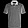
Label: T - shirt / top